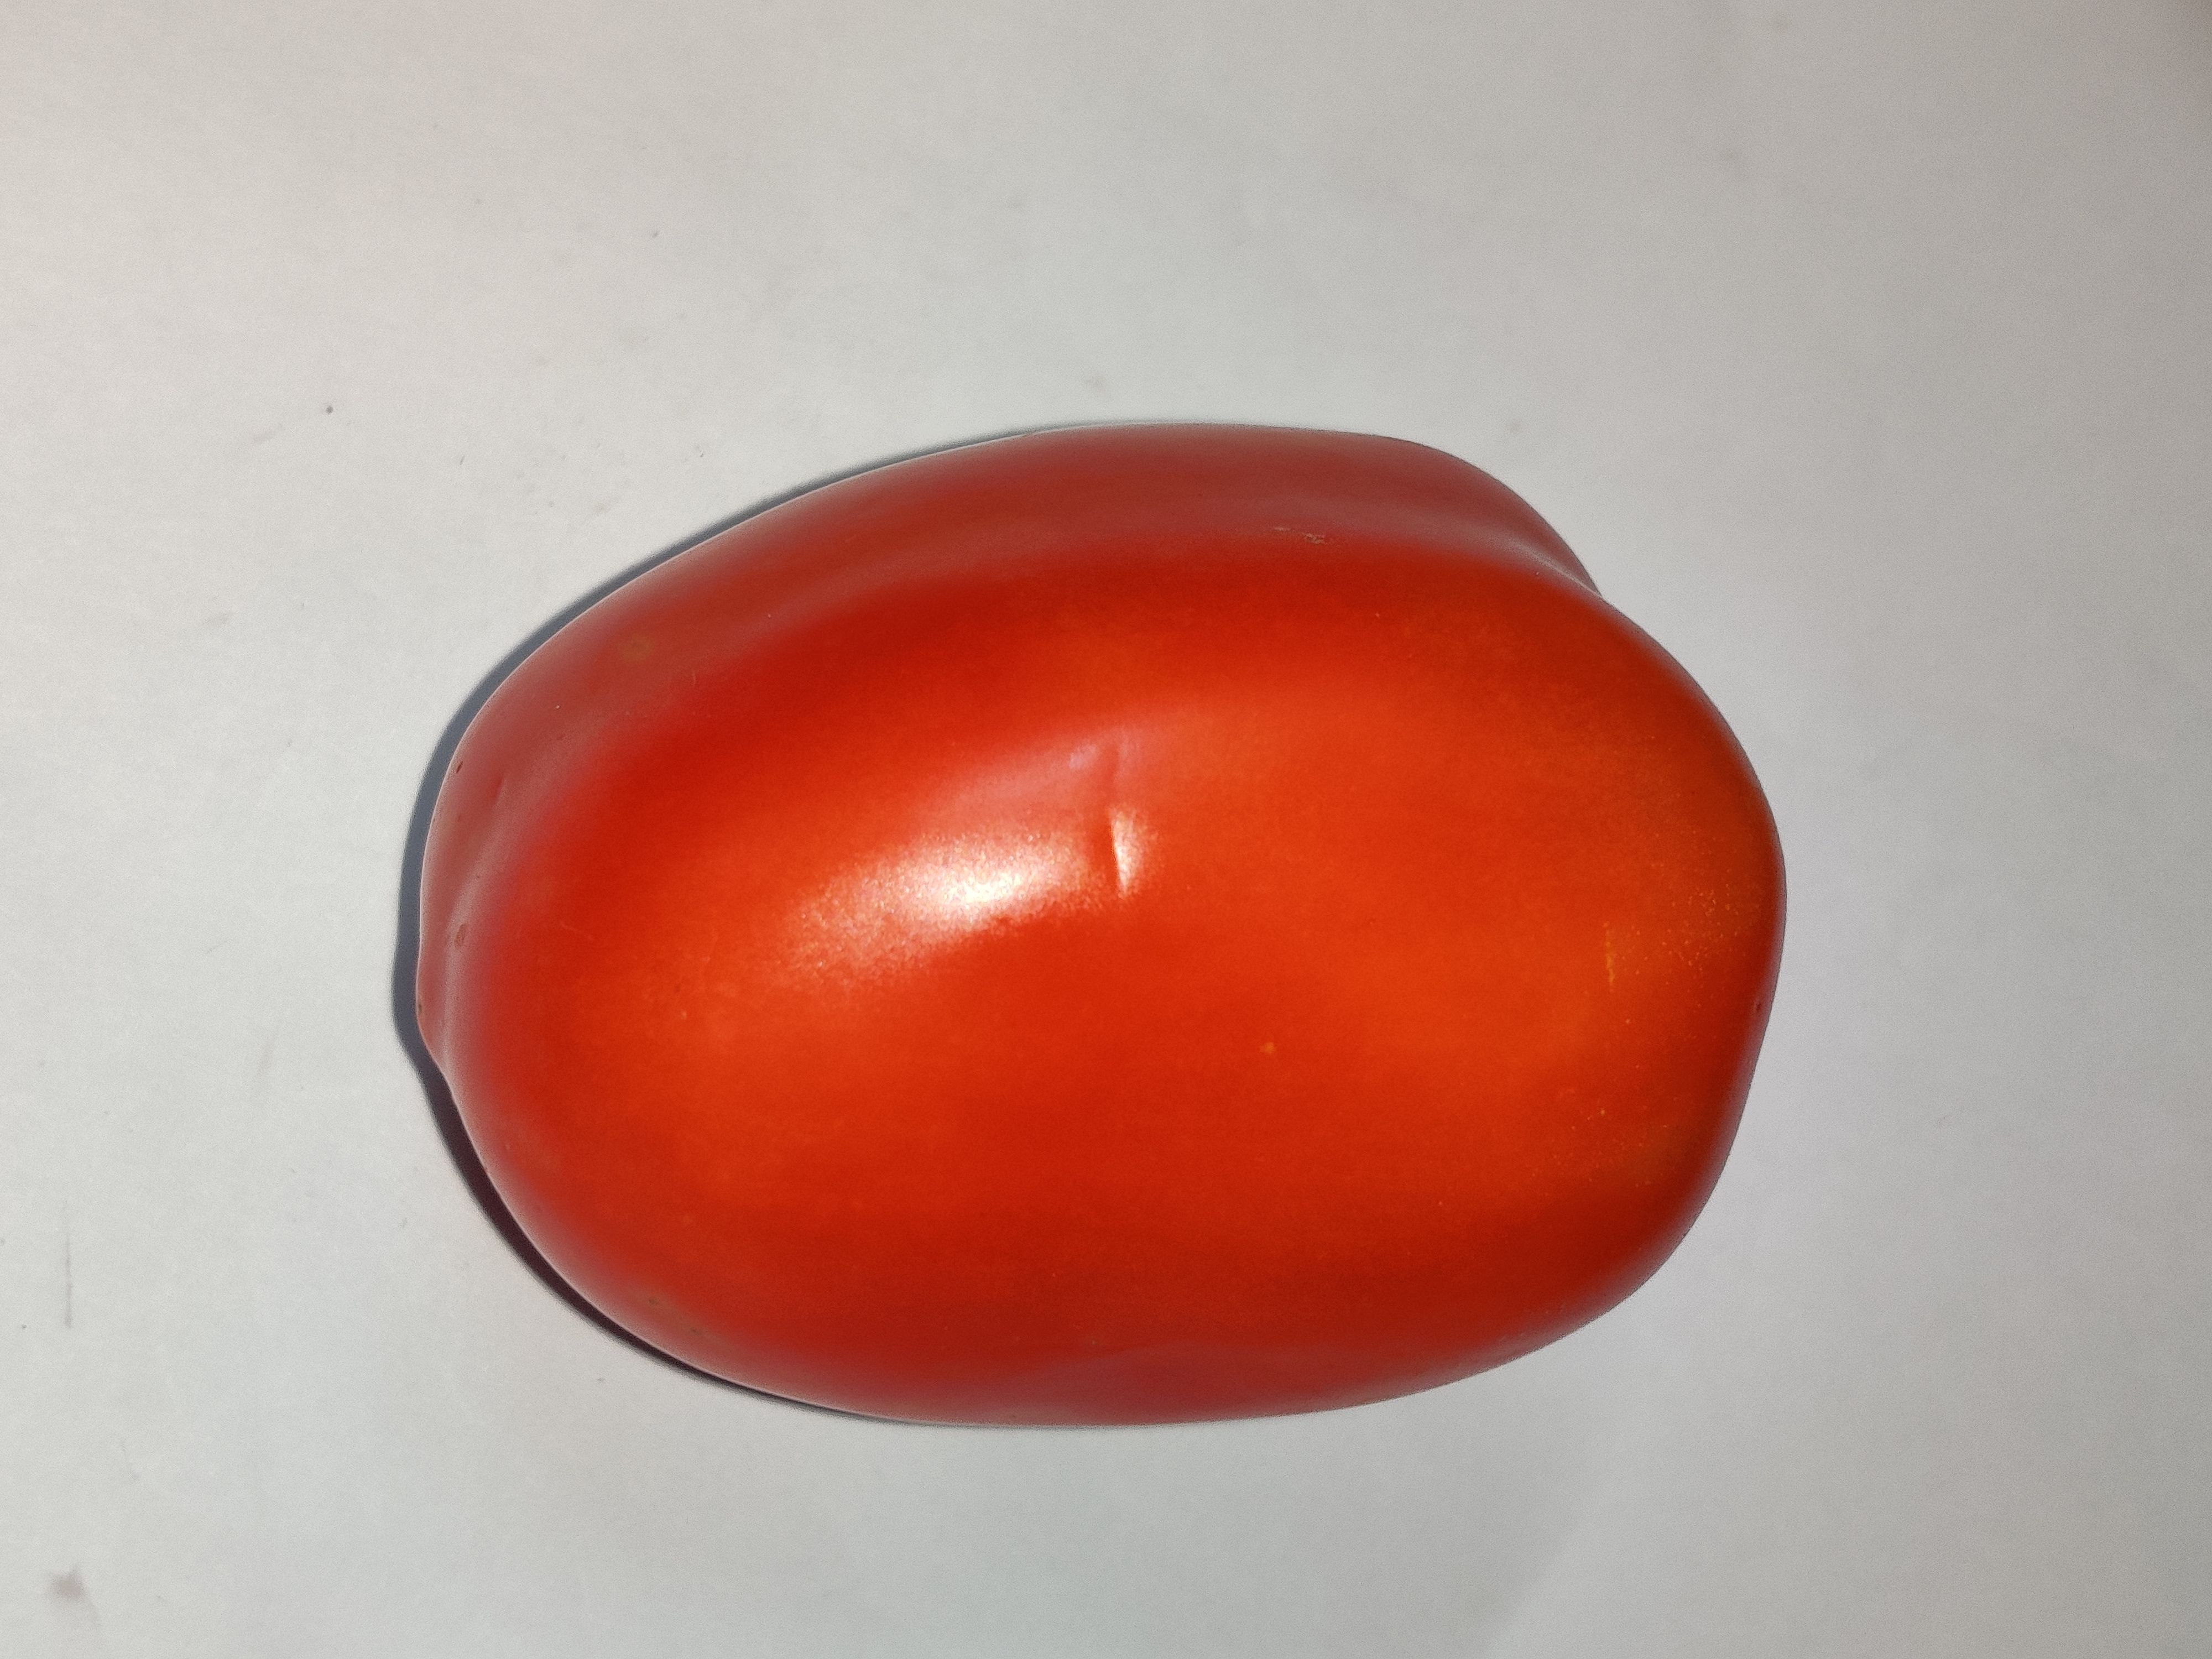
Fruit: tomatoes
Grade: 2nd-grade